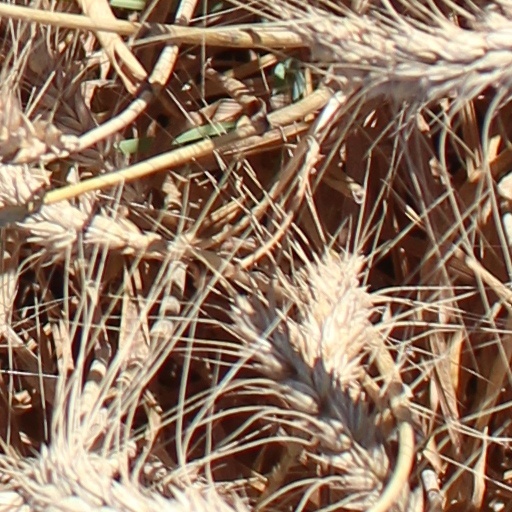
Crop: wheat